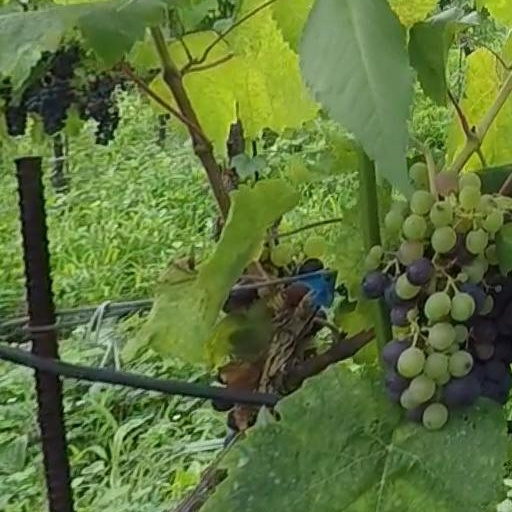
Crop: grape